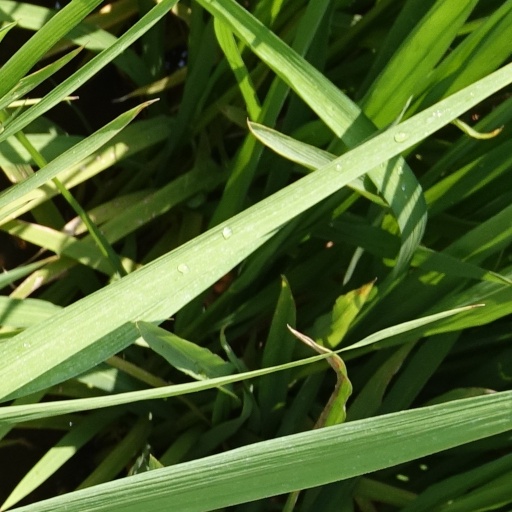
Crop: rice